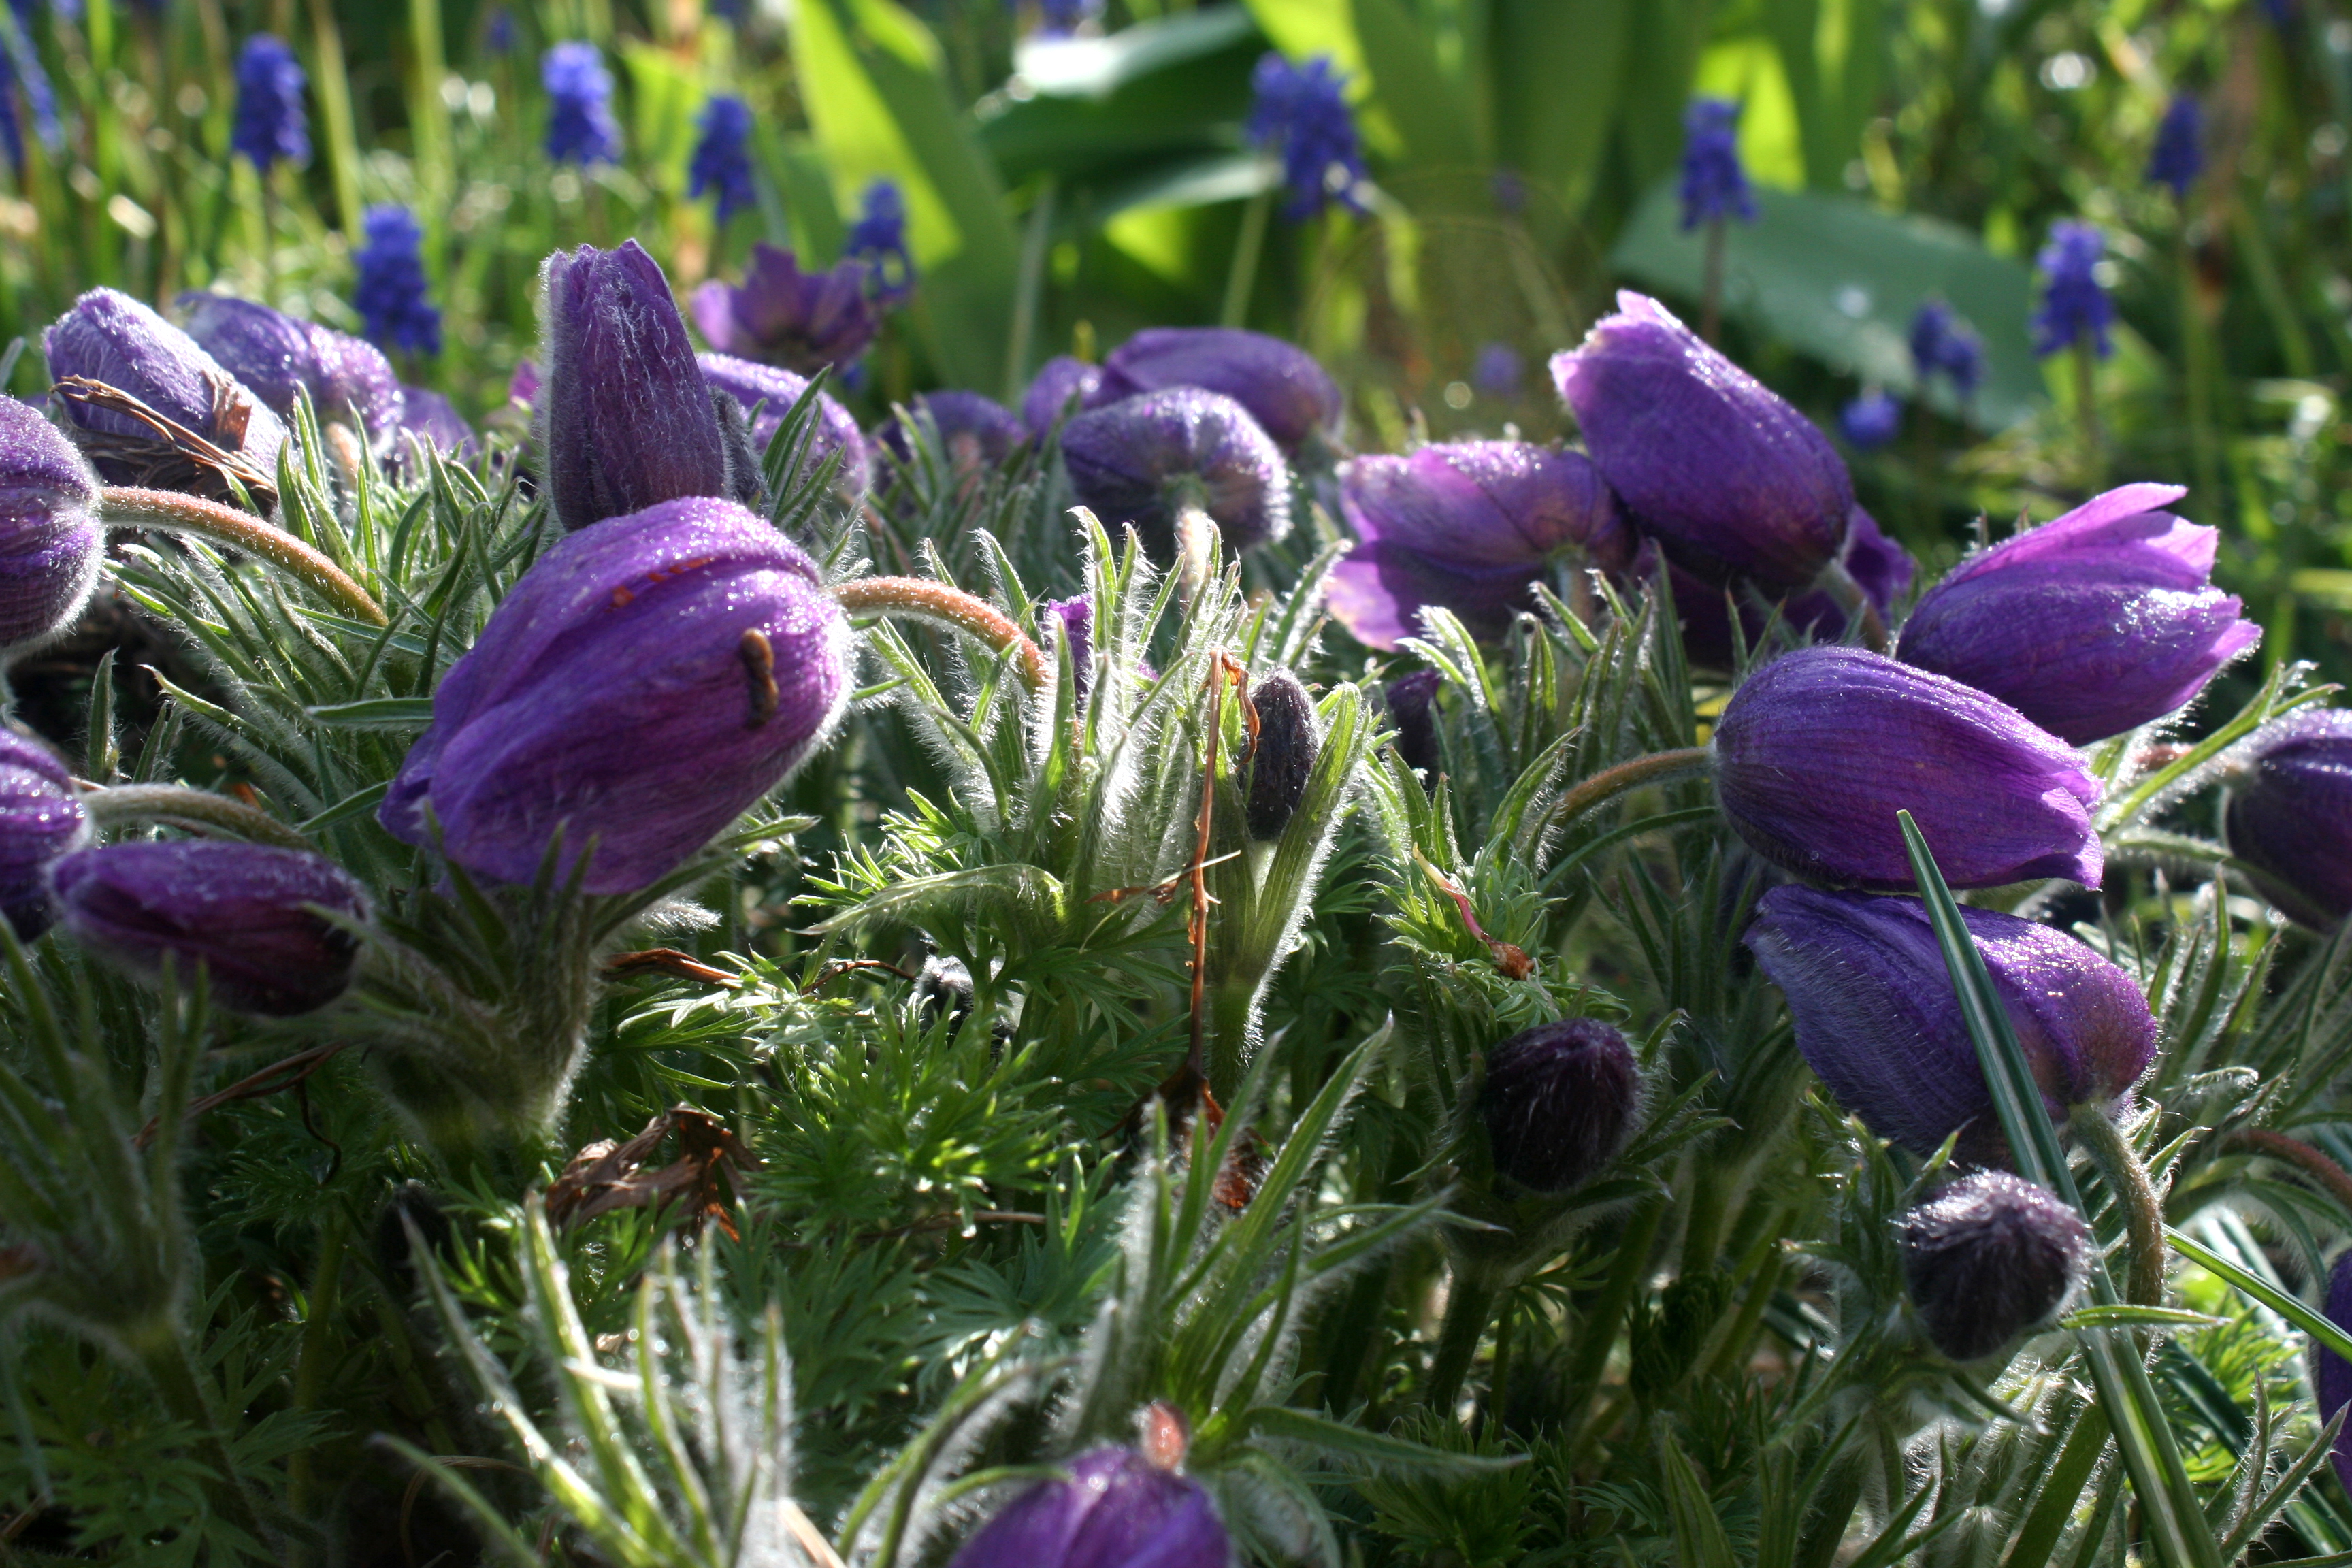
flower, garden, spring, willage, flowering plant, plant, prairie pasqueflower, lavender, french lavender, botany, pasqueflower, monkshood, crocus, petal, annual plant, violet family, wildflower